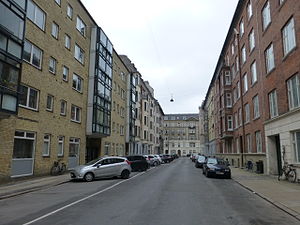
Kirsteinsgade
Kirsteinsgade set fra Nøjsomhedsvej.
Kirsteinsgade er en gade beliggende på Østerbro i København og er den eneste gade i Danmark med det navn. Den er kort, kun 135 meter lang og løber mellem Nøjsomhedsvej og Rothesgade.